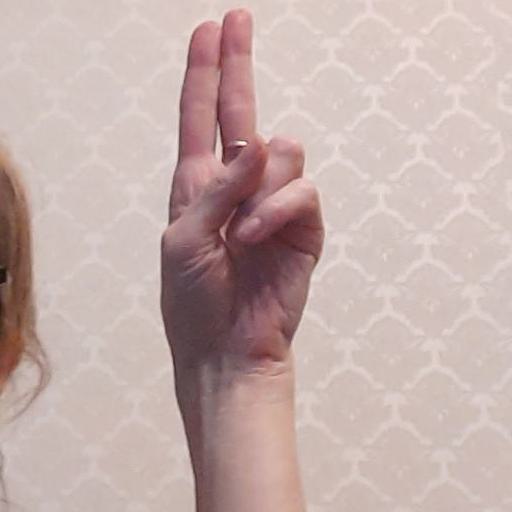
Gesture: two_up